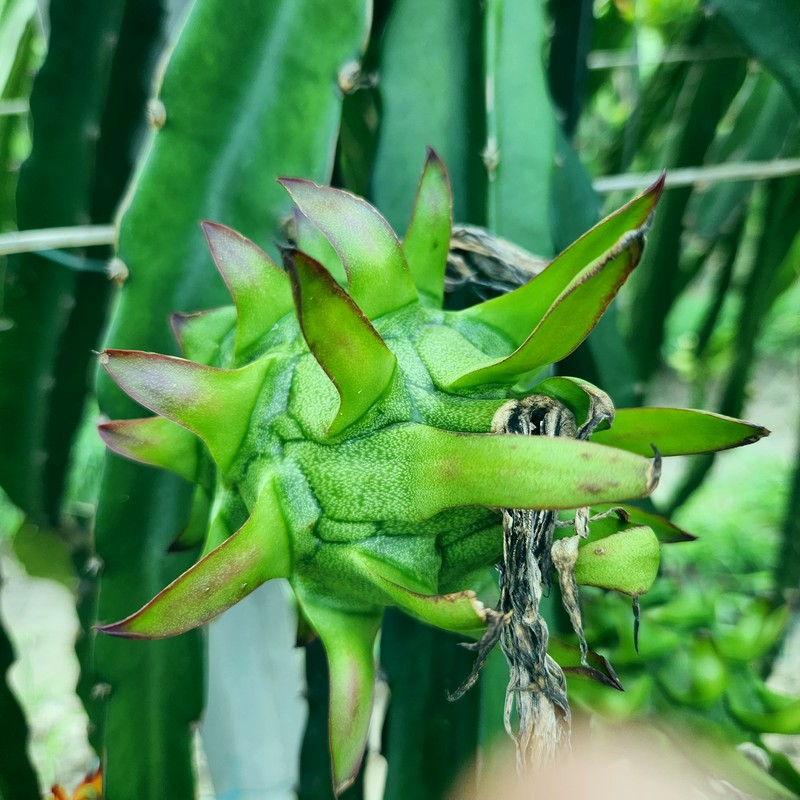
Label: Immature Dragon Fruit